Bangsamoro transition period

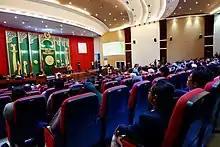
The Bangsamoro Parliament convenes.

During the transition period, the Bangsamoro Transition Authority as the interim parliament had obligations to complete.